History of cartography

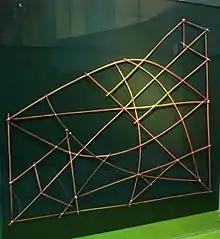

Medieval maps of the world in Europe were mainly symbolic in form along the lines of the much earlier Babylonian World Map. Known as Mappa Mundi (cloths or charts of the world) these maps were circular or symmetrical cosmological diagrams representing the Earth's single land mass as disk-shaped and surrounded by ocean.